Beaudesert Shire

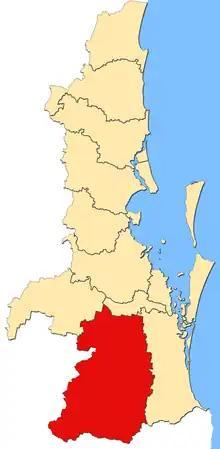
Former Beaudesert Shire

The Tabragalba Division was incorporated on 11 November 1879 under the "Divisional Boards Act 1879" with a population of 869, centred on Beaudesert.